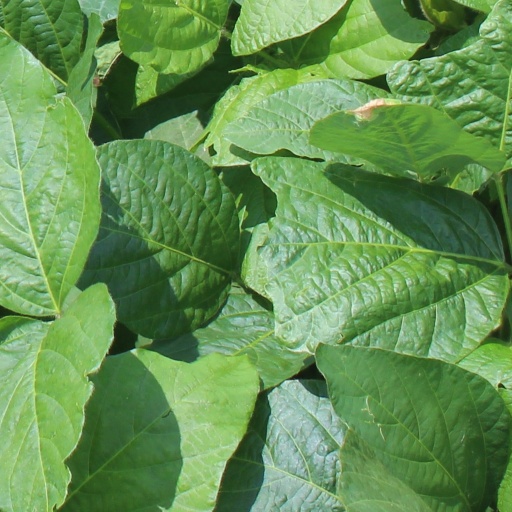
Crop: soybean